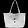
Label: Bag